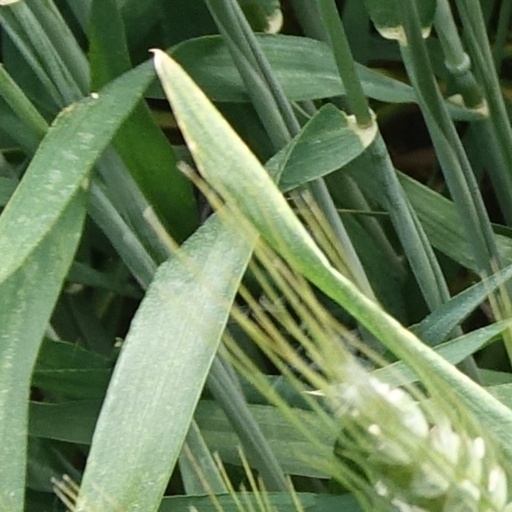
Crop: wheat